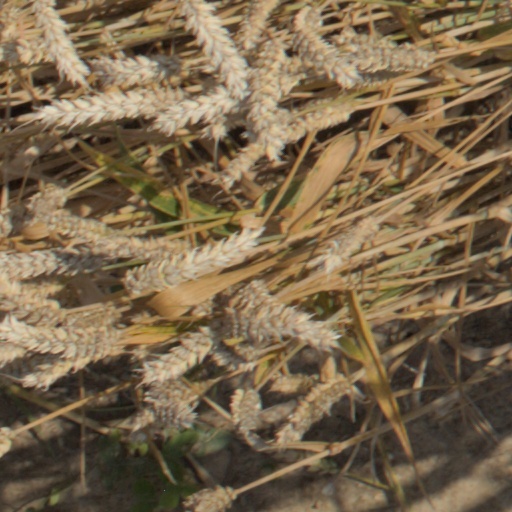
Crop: wheat